History of Birmingham

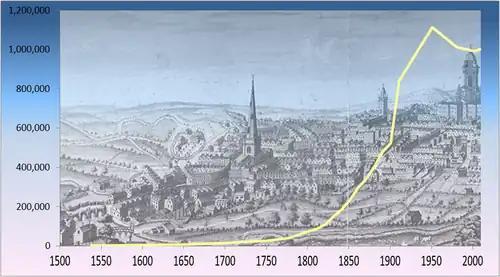
Birmingham Population from 1538 to 2009

The International Convention Centre (ICC) opened in central Birmingham in the early 1990s. The area around Broad Street, including Centenary Square, the ICC and Brindleyplace, was extensively renovated at the turn of 2000. In 1998, the 24th G8 summit was held in Birmingham.